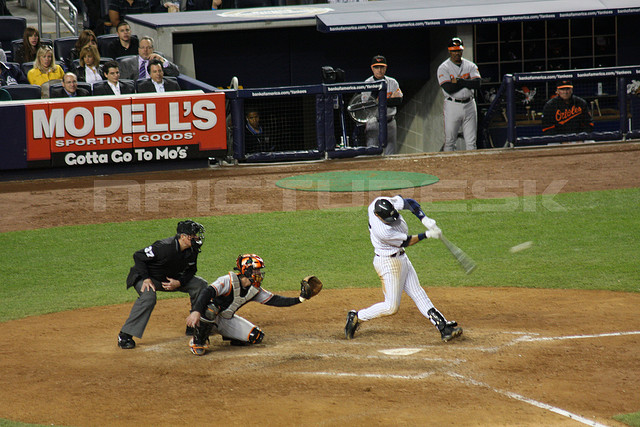
cầu thủ bóng chày đang bước tới vung gậy đỡ bóng